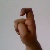
The image shows a hand gesture representing the letter 'X' in Indian Sign Language.